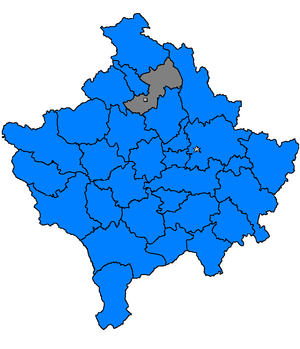
La ville de Kosovska Mitrovica est située dans le nord du Kosovo. Ville d'environ 80 000 habitants, elle est devenue l'archétype de la ville divisée entre Serbes et Albanais.